FlatOut (video game)

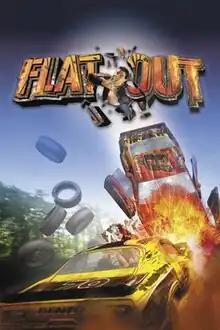

FlatOut is a 2004 racing video game developed by Finnish developer Bugbear Entertainment and published by Empire Interactive for Windows, PlayStation 2 and Xbox. Gameplay in "FlatOut" places emphasis on demolition derby-style races and features a sophisticated physics engine. Sixteen different cars are included, each with five different skins. The game is mostly known for car drivers flying through the windshield. An update for the PC version was released in July 2024, that implemented Steam Workshop support, improved support for the Steam Deck and added various quality-of-life improvements.